Book of a Thousand Days

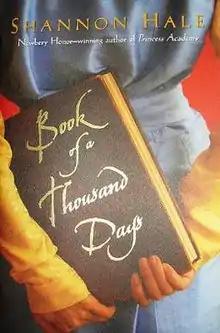
Book of a Thousand Days' first U.S. edition cover

Book of a Thousand Days is a 2007 young adult fantasy novel by Shannon Hale. It is based on the Brothers Grimm fairy tale Maid Maleen.